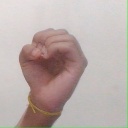
अक्षर: ऊ